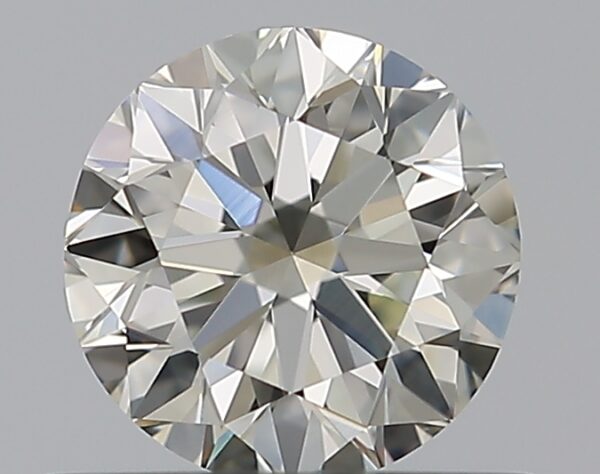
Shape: round
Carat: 0.5
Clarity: VVS1
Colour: L
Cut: VG
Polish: EX
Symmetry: VG
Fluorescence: N
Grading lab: GIA
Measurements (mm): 4.92 x 4.98 x 3.15